Chloe Smith (musician)

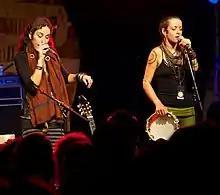
Rising Appalachia duo at the Urkult 2011 festival in Sweden

In 2005, Smith, together with her sister Leah, decided to record their first album, "Leah and Chloe", one afternoon in the basement studio of a friend. The album was meant as a gift for family and friends but they received so much support and recognition for it that they decided to officially start a band called Rising Appalachia. Smith said of the experience: